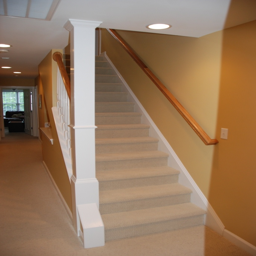
go with carpet for the stairs :)